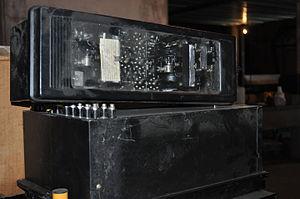
Une protection de distance est un relais de protection destiné à surveiller l'état de certains éléments d'un réseau électrique, en particulier les lignes ou câbles haute tension, mais également les transformateurs de puissance et les générateurs. Elle a pour fonction de détecter les défauts électriques, et de donner au disjoncteur l'ordre d'ouvrir pour mettre hors tension la ligne. Elle forme l'épine dorsale de la protection des réseaux électriques.